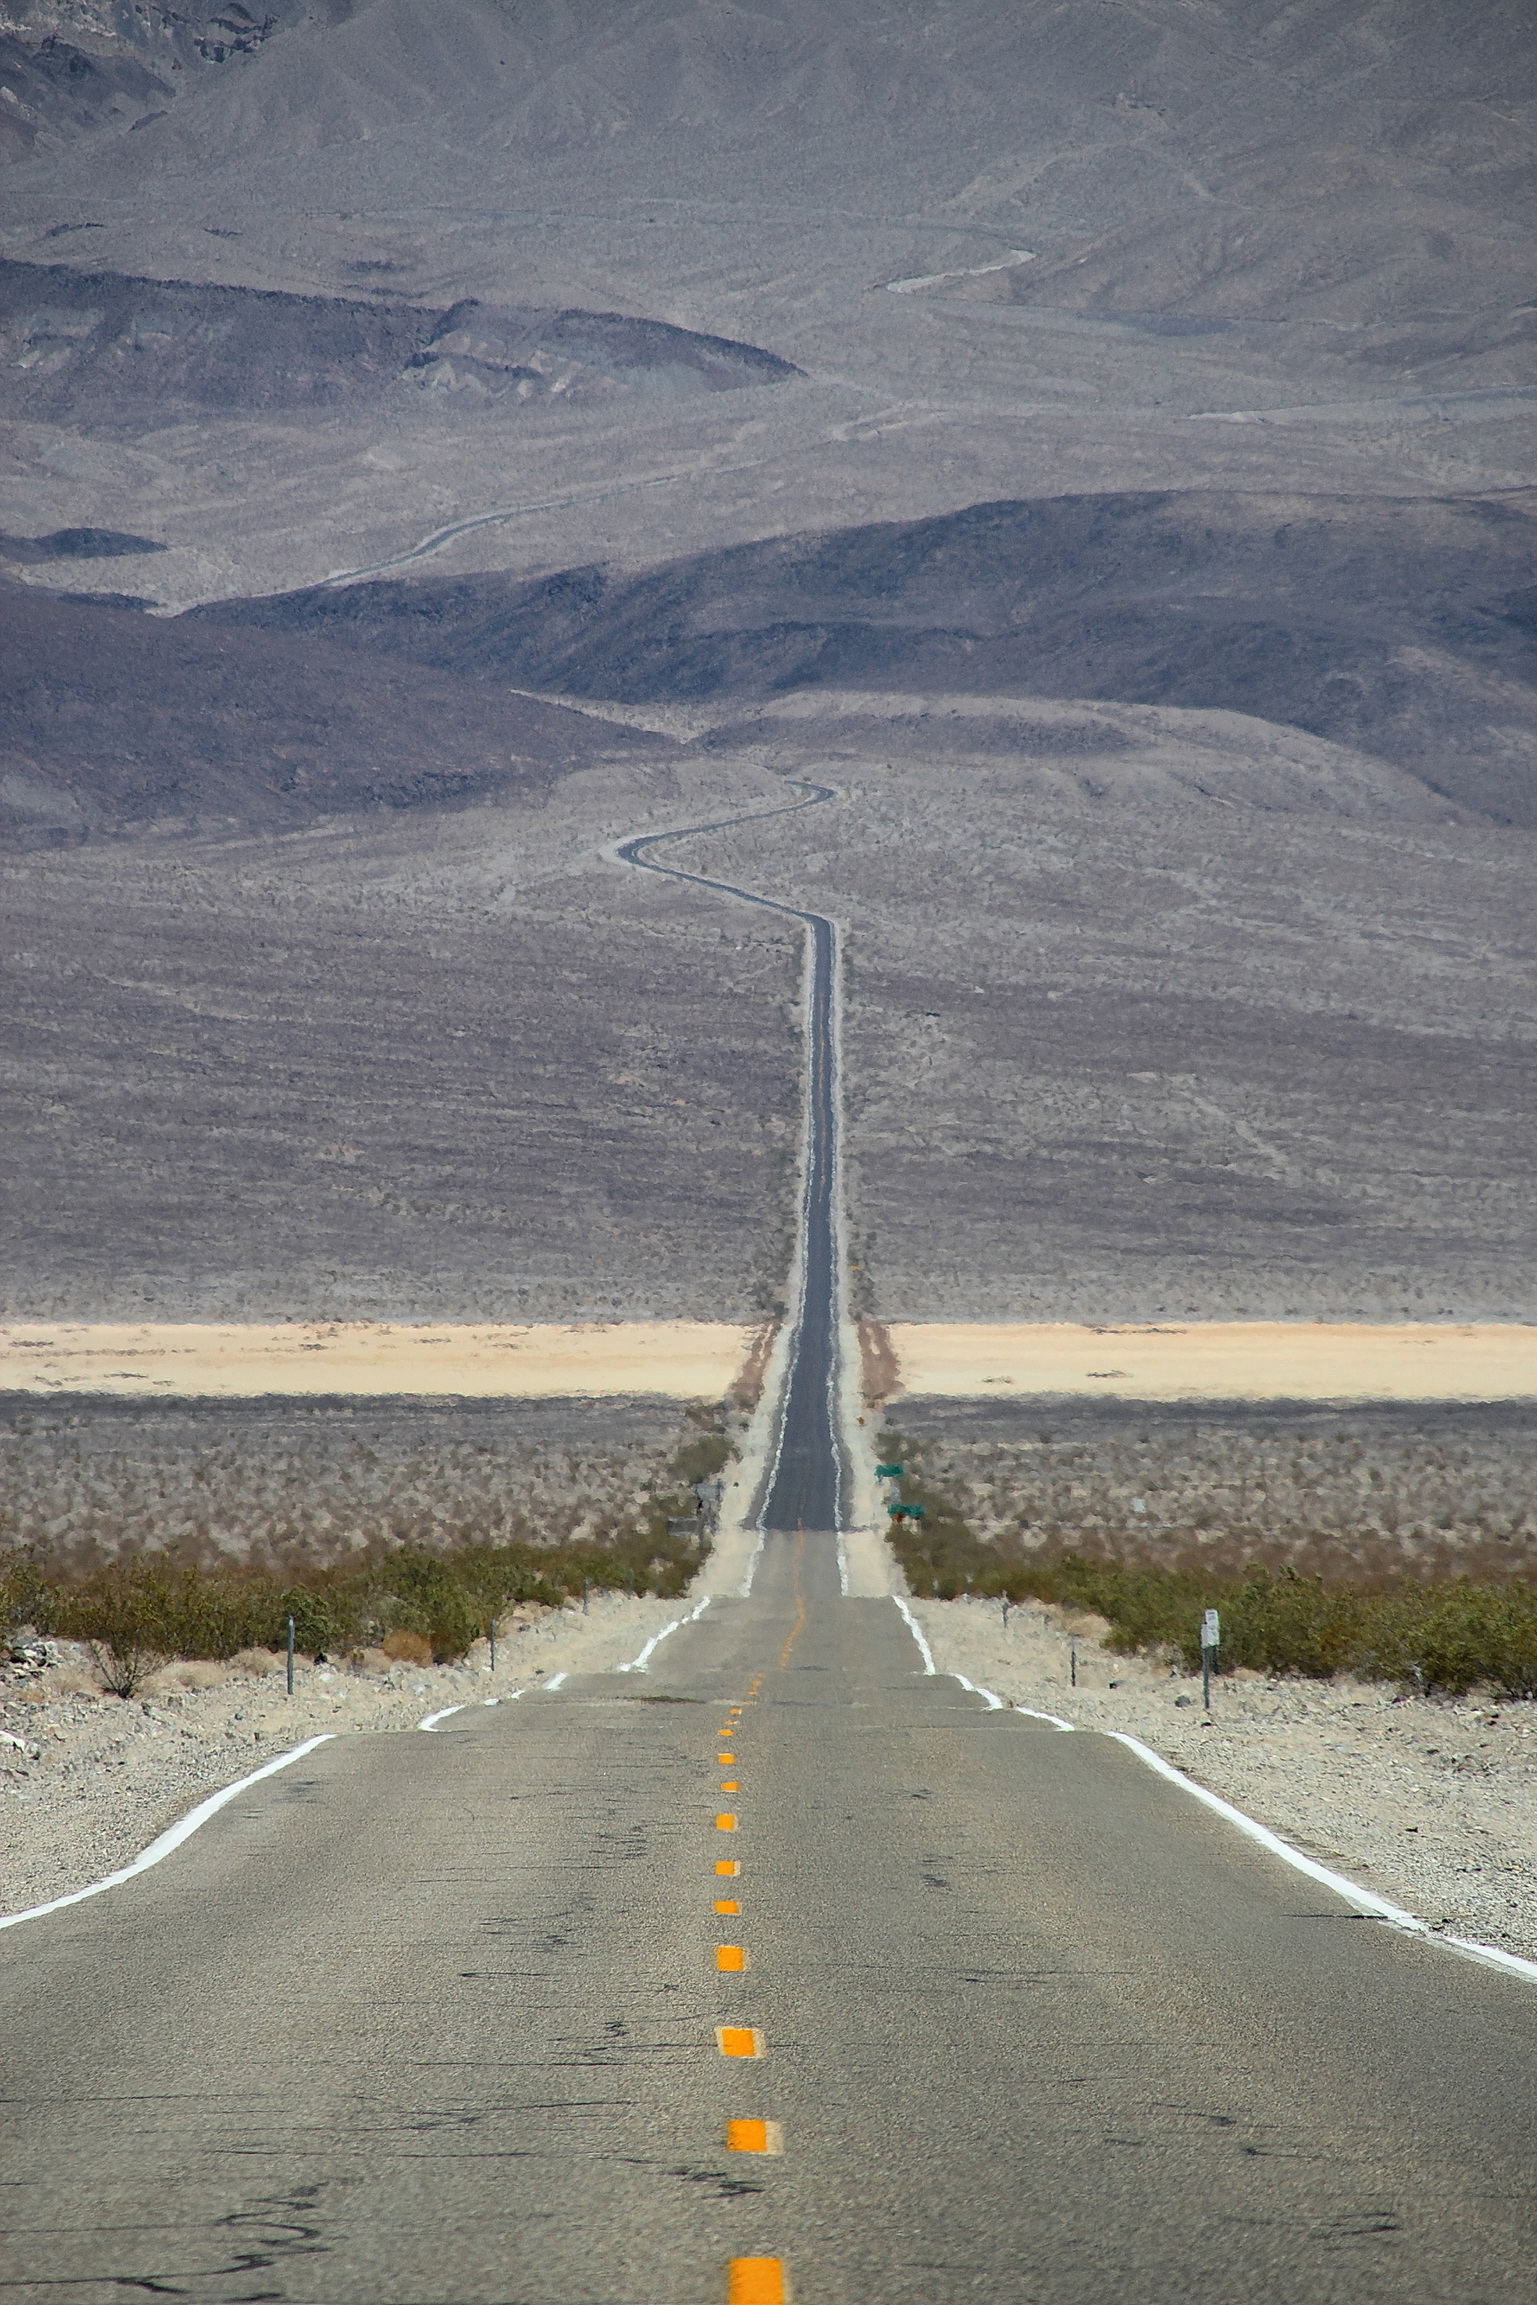
sea, coast, sand, horizon, snow, road, bridge, desert, highway, wind, tower, bend, atmospheric phenomenon, nonbuilding structure